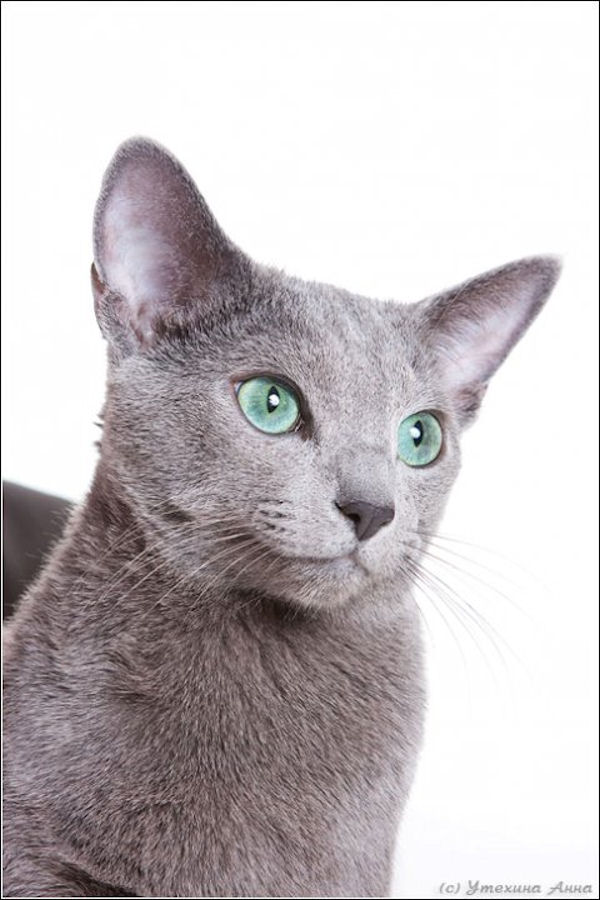
Animal: cat
Breed: russian_blue